Max Liebermann

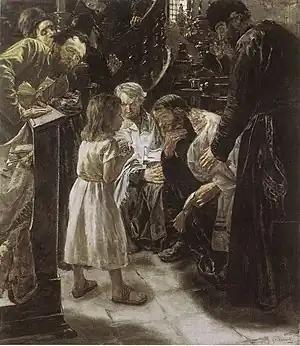
"The Twelve-Year-Old Jesus in the Temple", 1879

His first large painting, "Die Gänserupferinnen" ("Goose Pluckers"), was made in the months after his return. Painted in dark tones, it shows the prosaic activity of goose plucking. In addition to Munkászy's naturalism, Liebermann also incorporated elements of history painting into it. At the sight of the still unfinished painting his teacher Pauwels dismissed him: he could not teach him anything more. When Liebermann took part in the Hamburg art exhibition with the picture in 1872, his unusual subject aroused disgust and shock. Although the critics praised his skillful painting style, he was criticized as a "painter of the ugly". When the painting was exhibited in Berlin that same year, it met with similar opinions, but a buyer was found in the railway magnate Bethel Henry Strousberg. Liebermann had found his first style: realistic and unsentimental depiction of working people, without condescending pity or romanticism.